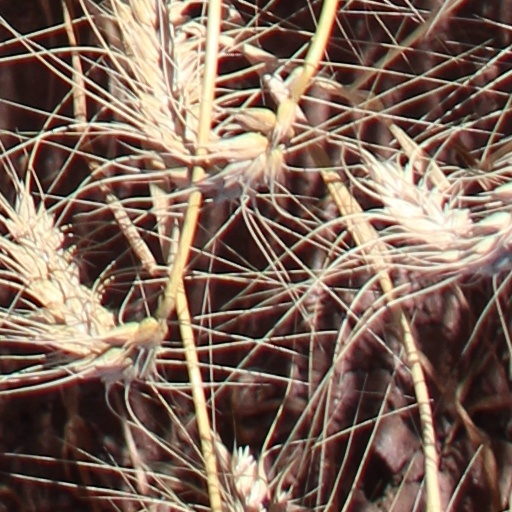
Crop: wheat